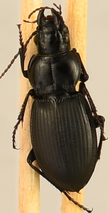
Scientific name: Cyclotrachelus torvus
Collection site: Northern Great Plains Research Laboratory NEON (NOGP), plot NOGP_007